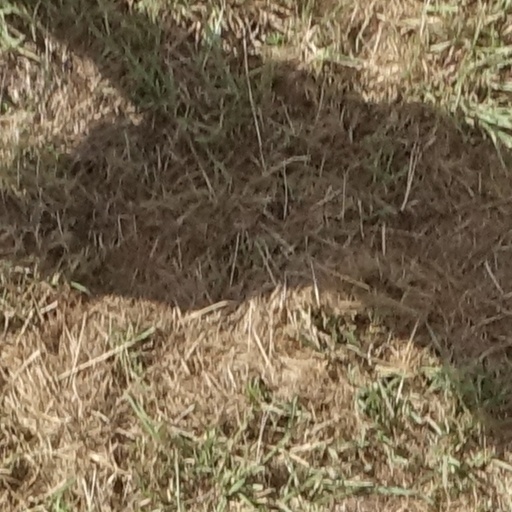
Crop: sorghum